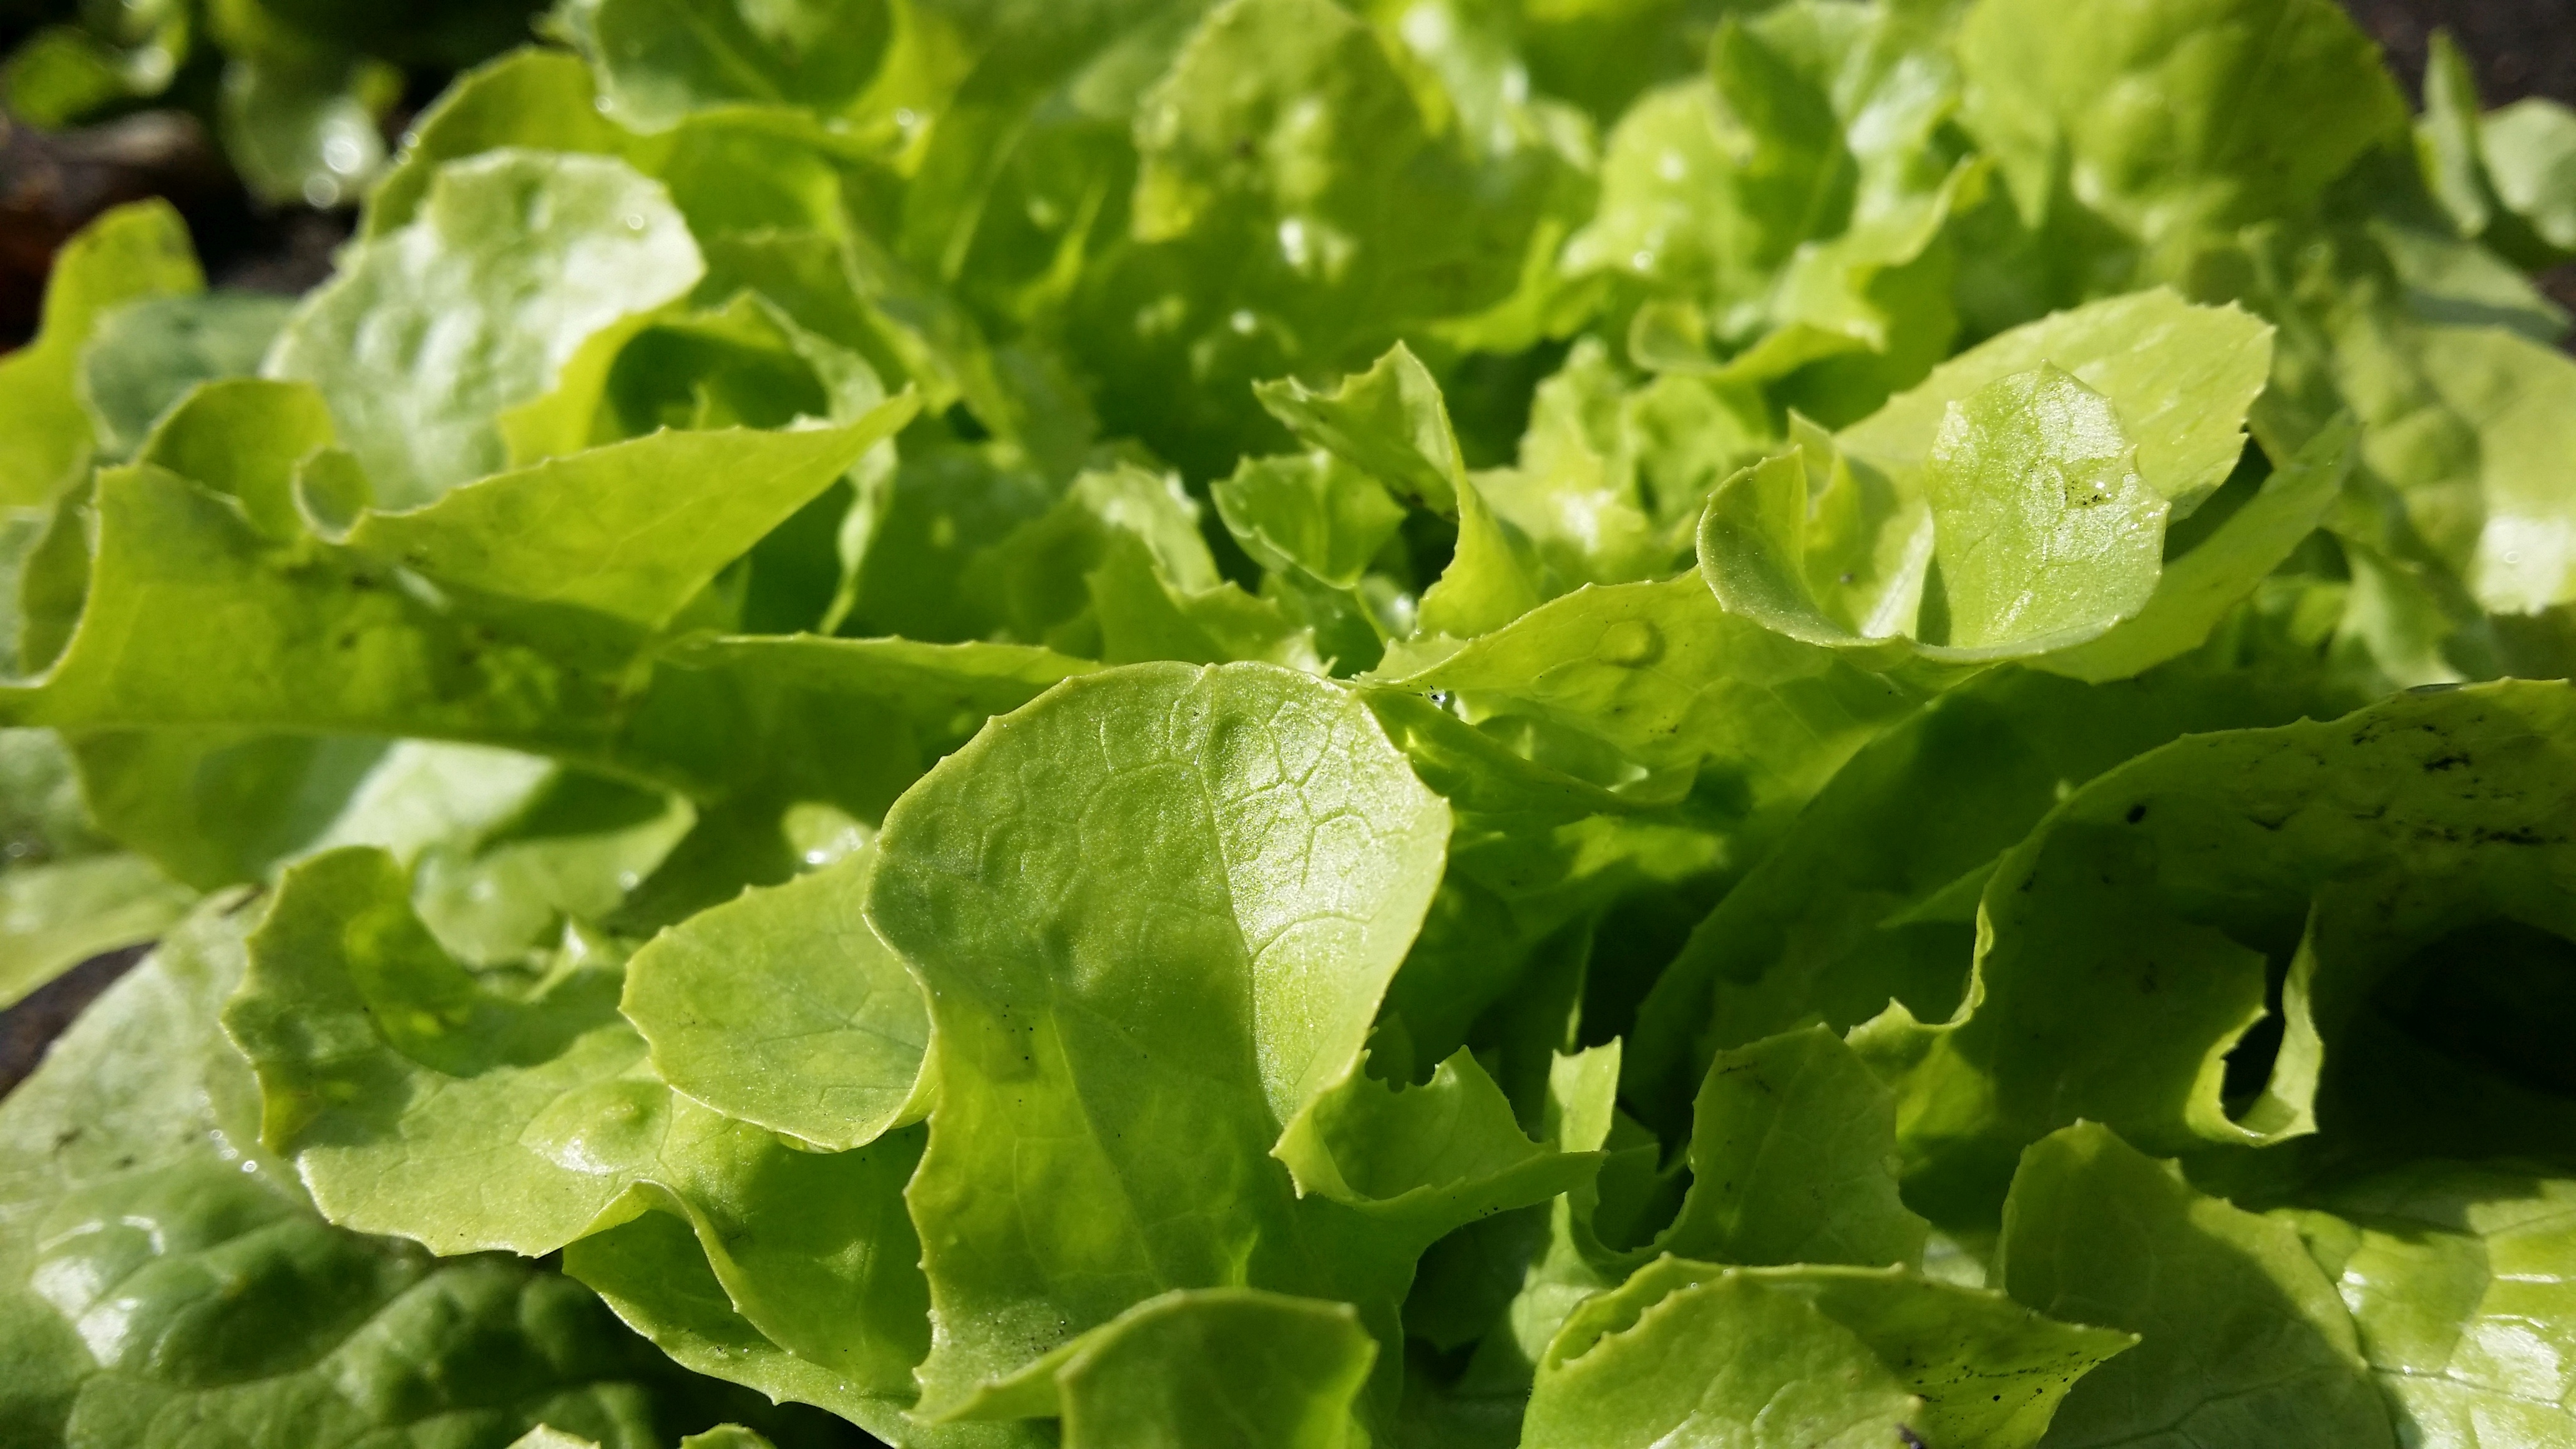
plant, leaf, flower, food, salad, green, herb, produce, vegetable, garden, healthy, eat, lettuce, vegetables, vitamins, frisch, brassica, lettuce leaves, rich in vitamins, lamb's lettuce, annual plant, land plant, brassica rapa, leaf vegetable, centella